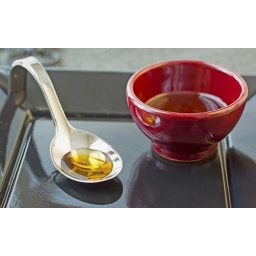
Olive oil on a spoon and a cup, over a black plate